Double bass

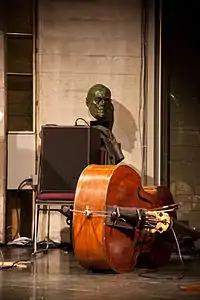
A mid-sized bass amp used to amplify a double bass at a small jazz gig

Jazz bass players are expected to improvise an accompaniment line or solo for a given chord progression. They are also expected to know the rhythmic patterns that are appropriate for different styles (e.g., Afro-Cuban). Bassists playing in a big band must also be able to read written-out bass lines, as some arrangements have written bass parts.